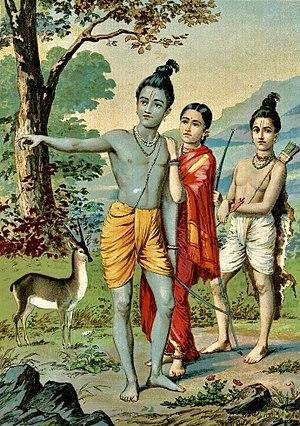
L'Uttar Pradesh est un État du nord de la République indienne. C'est l'État le plus peuplé du pays, avec environ 200 millions d'habitants.